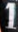
Number: 1